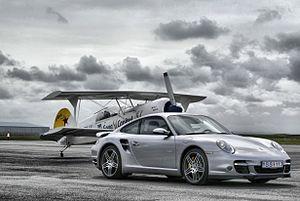
Porsche est un constructeur d'automobiles de sport allemand. La société fut fondée en 1931 par Ferdinand Porsche, puis reprise par son fils Ferry Porsche. Ferdinand Porsche est l'ingénieur qui créa la première Volkswagen. Les principales usines du constructeur, situées à Leipzig et à Zuffenhausen, en Allemagne, comptaient plus de 17 000 salariés en 2012.